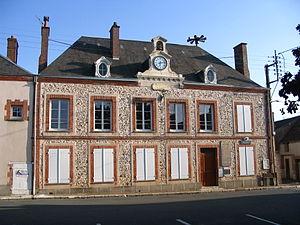
La mairie de Courtalain, Eure-et-Loir, France
Courtalain est une ancienne commune française située dans le département d'Eure-et-Loir en région Centre-Val de Loire : le 1ᵉʳ janvier 2017, Courtalain est intégrée à la commune nouvelle d'Arrou, avec statut de commune déléguée.